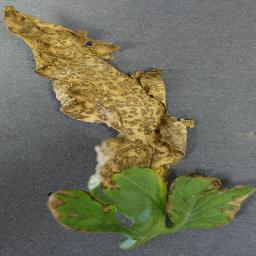
Label: Tomato___Bacterial_spot